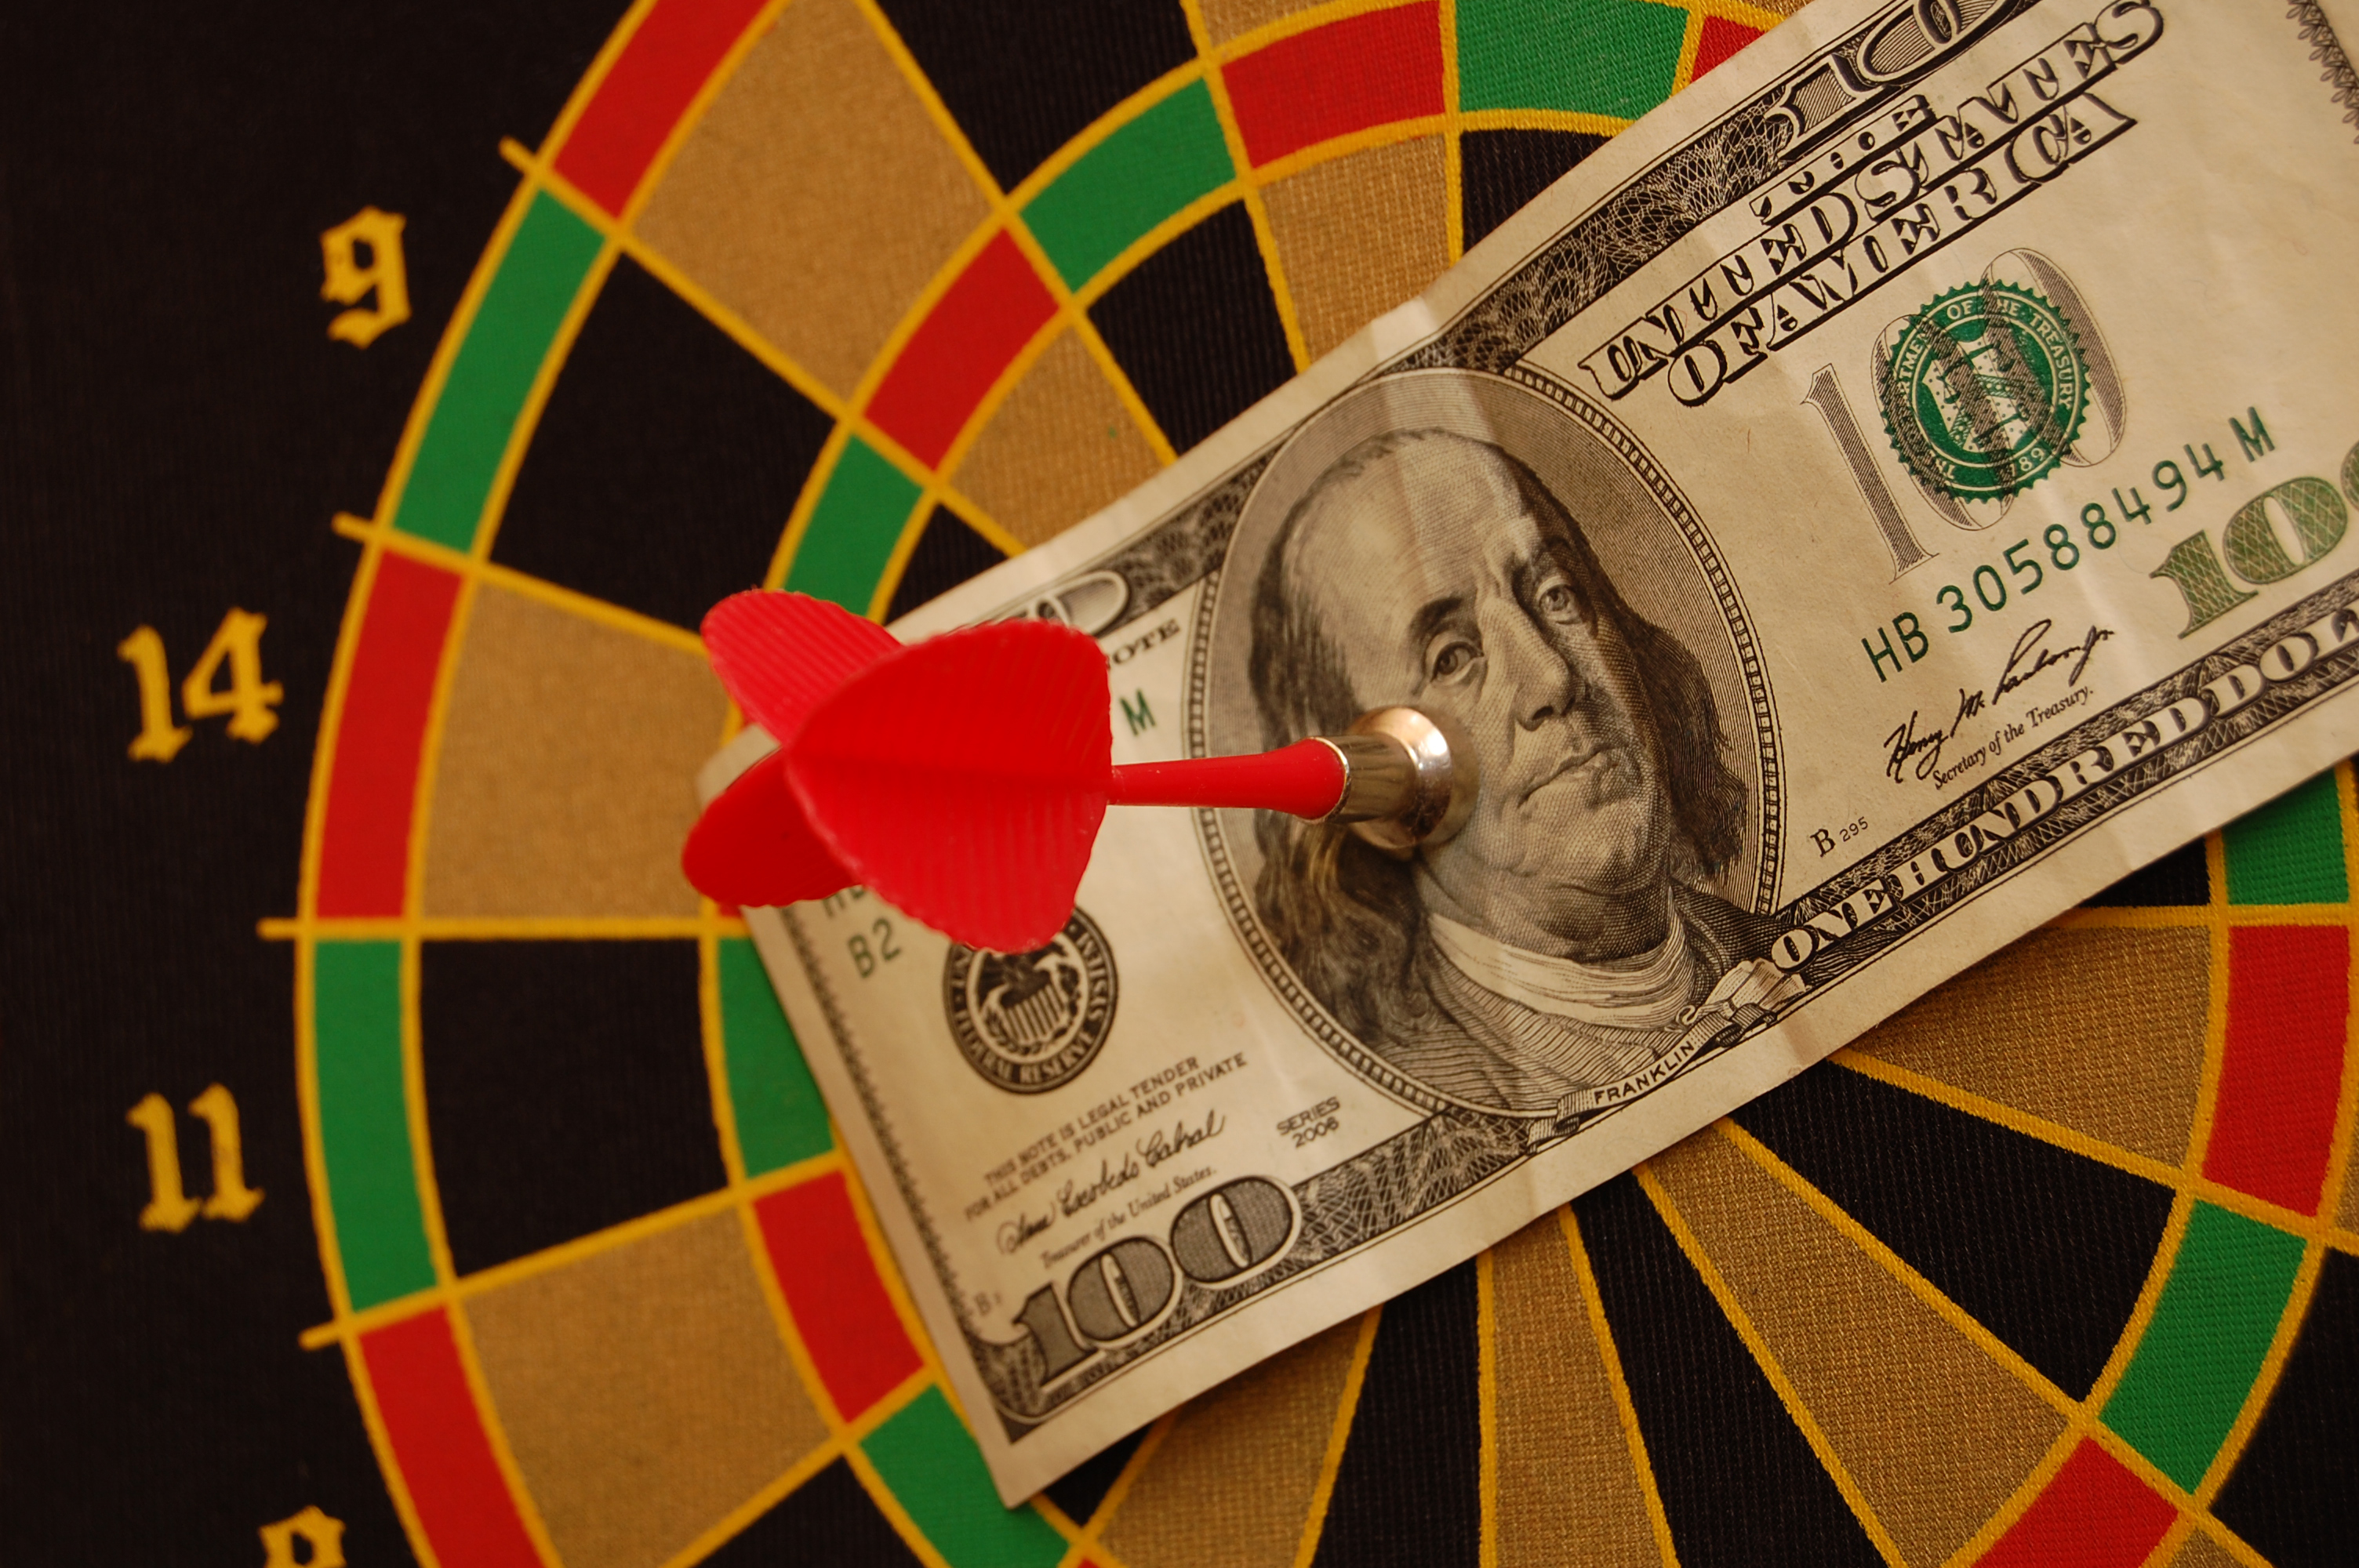
luck, dollars, darts, lottery, chance, target, money, accuracy, dexterity, game, business, strategy, entrepreneurship, risk, excitement, intrigue, one hundred dollars, dedication, purpose, casino, betting, yellow, font, recreation